Tado (comedian)

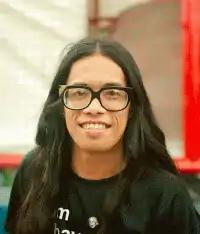
Tado in 2009

Arvin Impuesto Jimenez (March 24, 1974 – February 7, 2014), known mononymously as Tado, was a Filipino comedian, actor, radio personality, businessman, published author and activist. His nickname "Tado" comes from a Tagalog expletive ("tarantado") that he frequently blurts out. Tado was primarily known for the offbeat television program "Strangebrew" and the U92 radio program "The BrewRATs!".